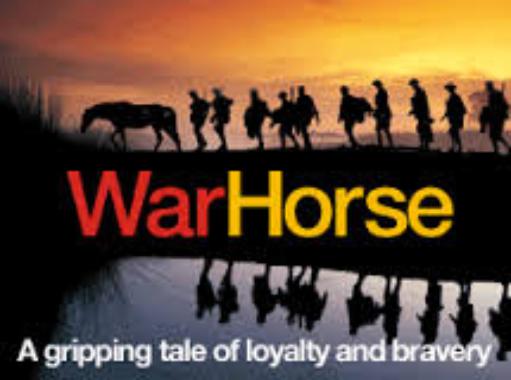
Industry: Leisure